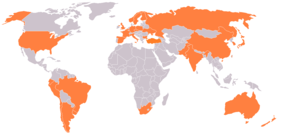
Polarstationer i Antarktis / Liste over lande med forskningsstationer i Antarktis
Lande med forskningsstationer i Antarktis 2016. Belgiens første station indviet i 2009.
En række lande har faste polarforskningsstationer i Antarktis, både helårsbemandede og sommerbemandede.